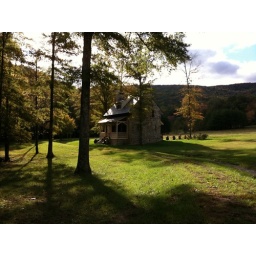
Cottage on the valley floor below lookout mountain